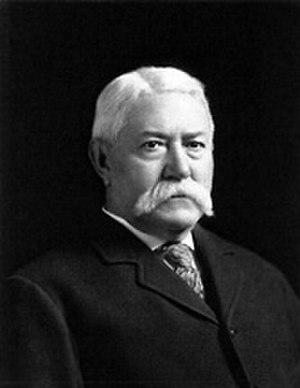
Howard Phillips Lovecraft [ˈhaʊɝd ˈfɪlɪps ˈlʌvkɹæft], né le 20 août 1890 à Providence et mort le 15 mars 1937 dans la même ville, est un écrivain américain connu pour ses récits fantastiques, d'horreur et de science-fiction.
Whipple Van Buren Phillips, né le 22 novembre 1833 à Providence et mort le 28 mars 1904 dans la même ville, est un homme d'affaires américain qui possédait des intérêts miniers dans l'Idaho. Il était le grand-père maternel de l'auteur H. P. Lovecraft, qu'il a élevé avec ses filles, et fut celui qui l'encouragea à s'intéresser à la littérature, notamment la littérature classique et la poésie anglaise.